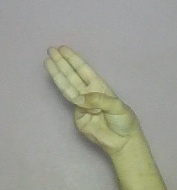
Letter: thaa